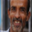
Label: man